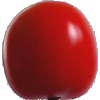
Label: Tomato 4